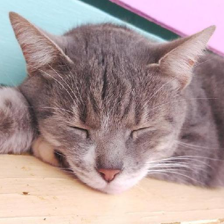
Label: animals